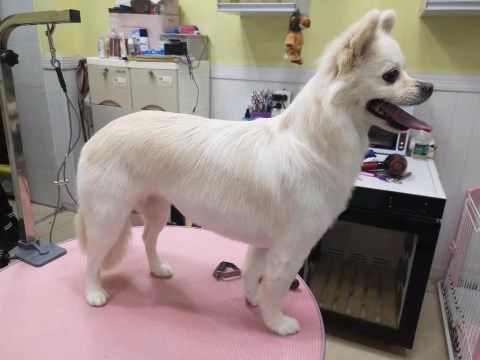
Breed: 253-n000107-Japanese_Spitzes